Mary Scudamore

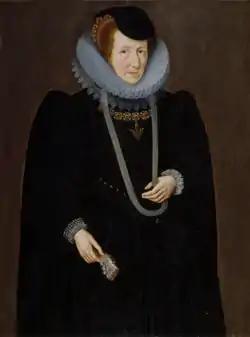
Portrait thought to be Mary Scudamore by Marcus Gheeraerts the Younger, dated 1601.

Mary Scudamore ( Shelton; c. 1550 – 1603) was a courtier to Elizabeth I.